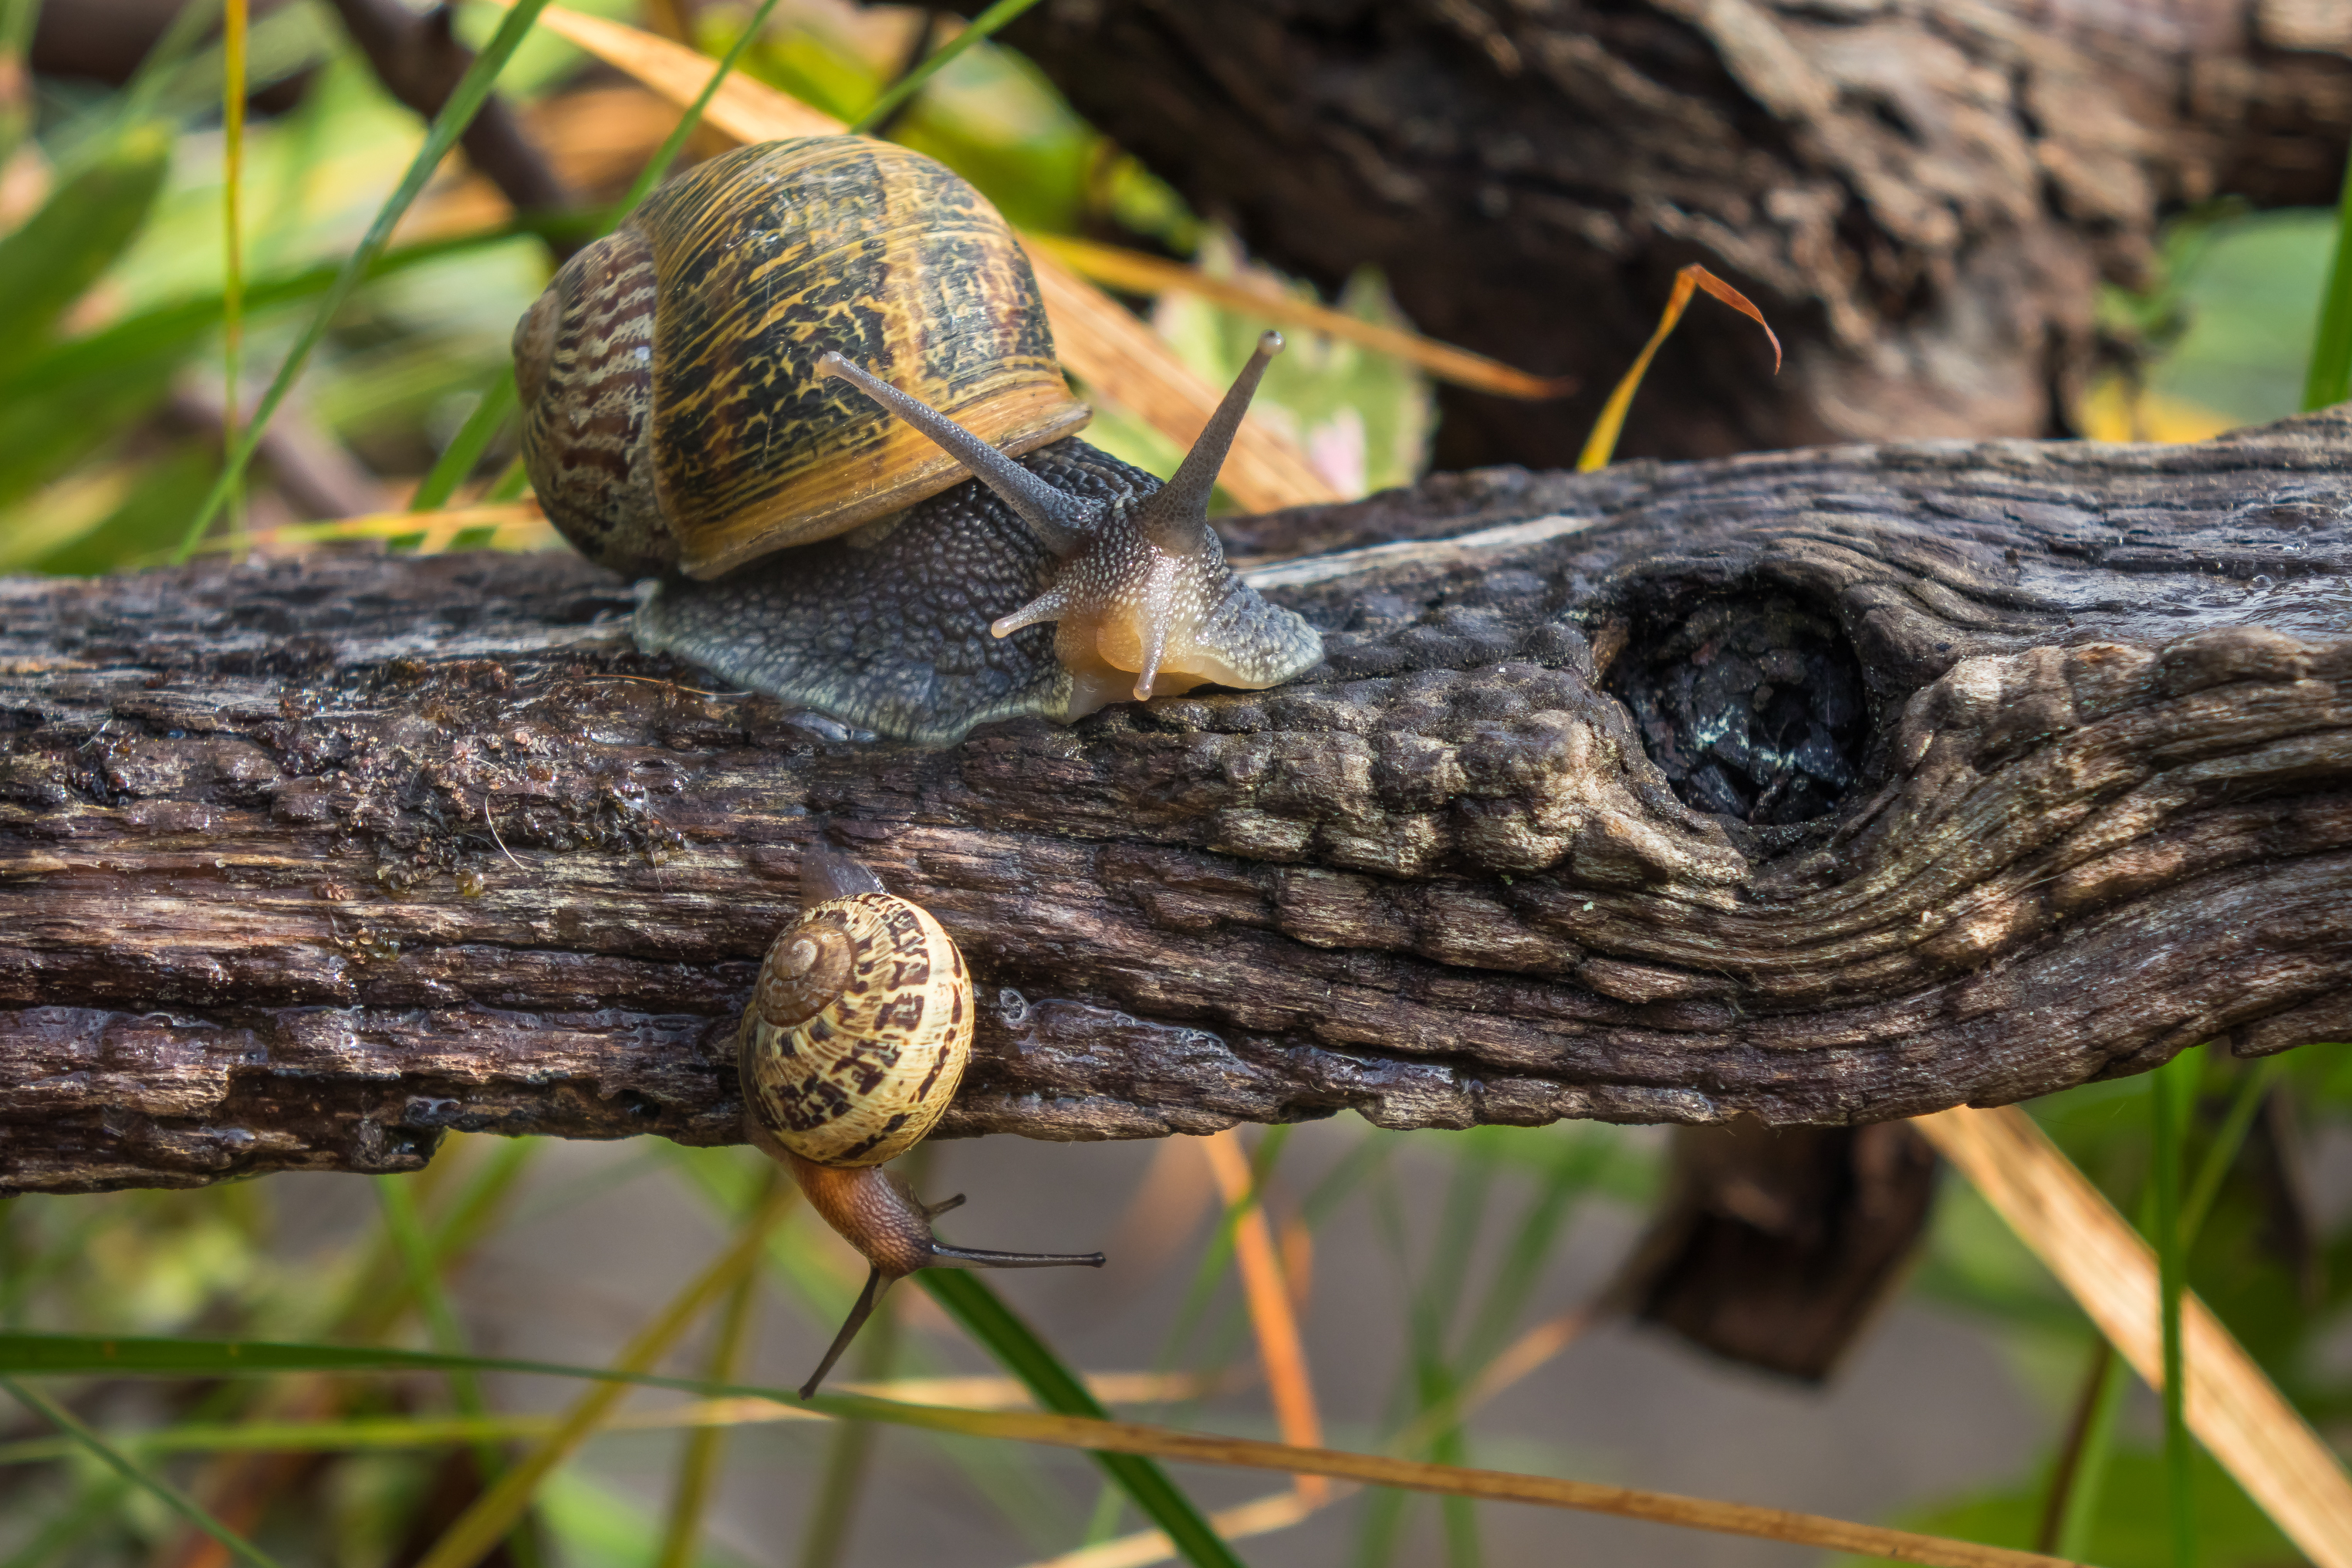
nature, branch, wildlife, macro, reptile, fauna, invertebrate, snail, naturaleza, snails, ggl1, gaby1, xovesphoto, animales, sonyrx10, rx10, caracoles, gphoto, xelodegalicia, gabrielcoru a, emydidae, snails and slugs